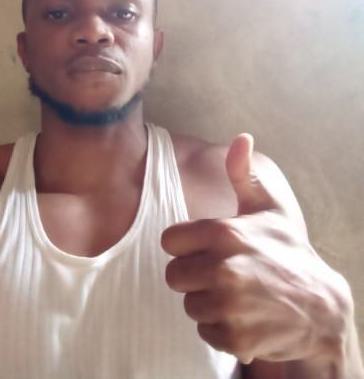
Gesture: like